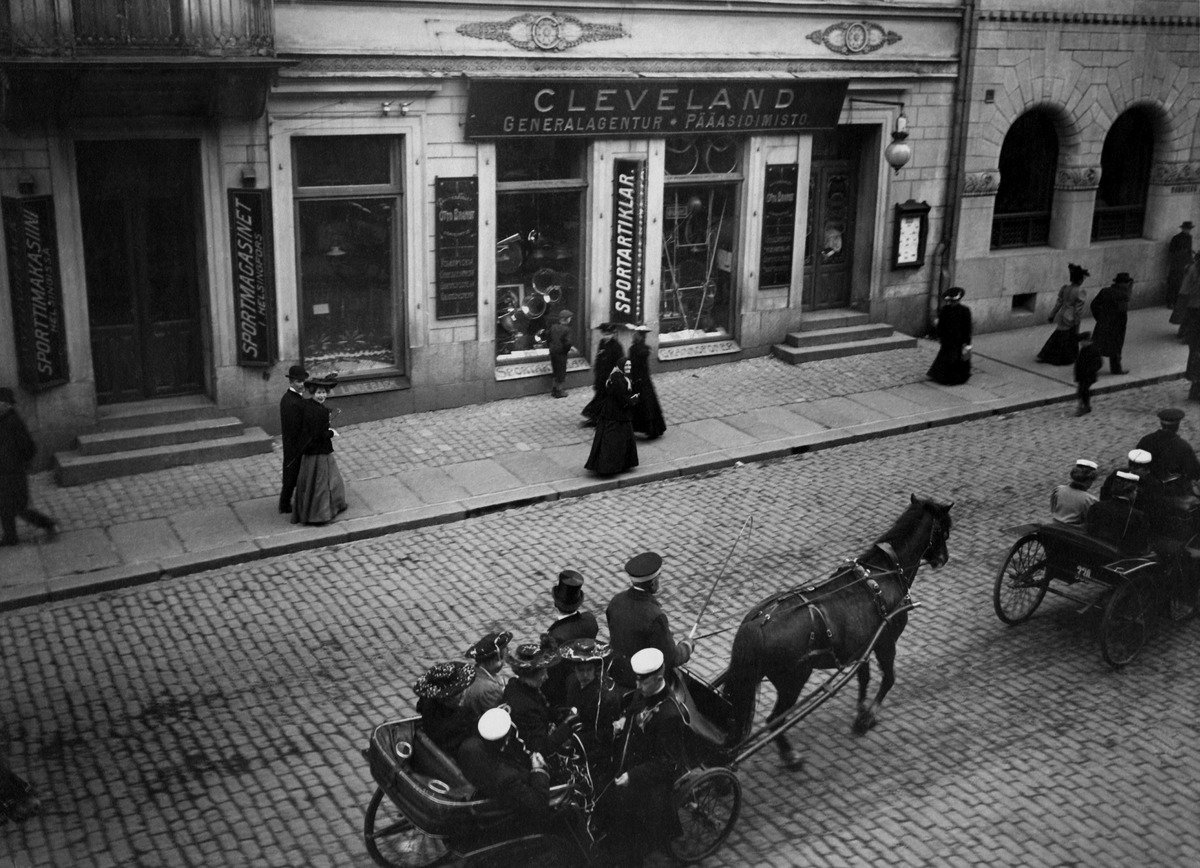
Ylioppilaita vossikka-ajelulla vapunpäivänä Unioninkadulla
sisällön kuvaus: Ylioppilaita vossikka-ajelulla vapunpäivänä Unioninkadulla. Taustalla Unioninkatu 30:n liikehuoneistoja. mustavalkoinen
Kuvaaja: Wasastjerna, Nils Jakob, valokuvaaja
Ajankohta: kuvausaika 01.05.1906
Paikka: Suomi, Uusimaa, Helsinki, Kluuvi Helsinki, Unininkatu 30
Aiheet: hevosajoneuvot, vossikat, ylioppilaat, jalankulkijat, katukiveys, nupukivet